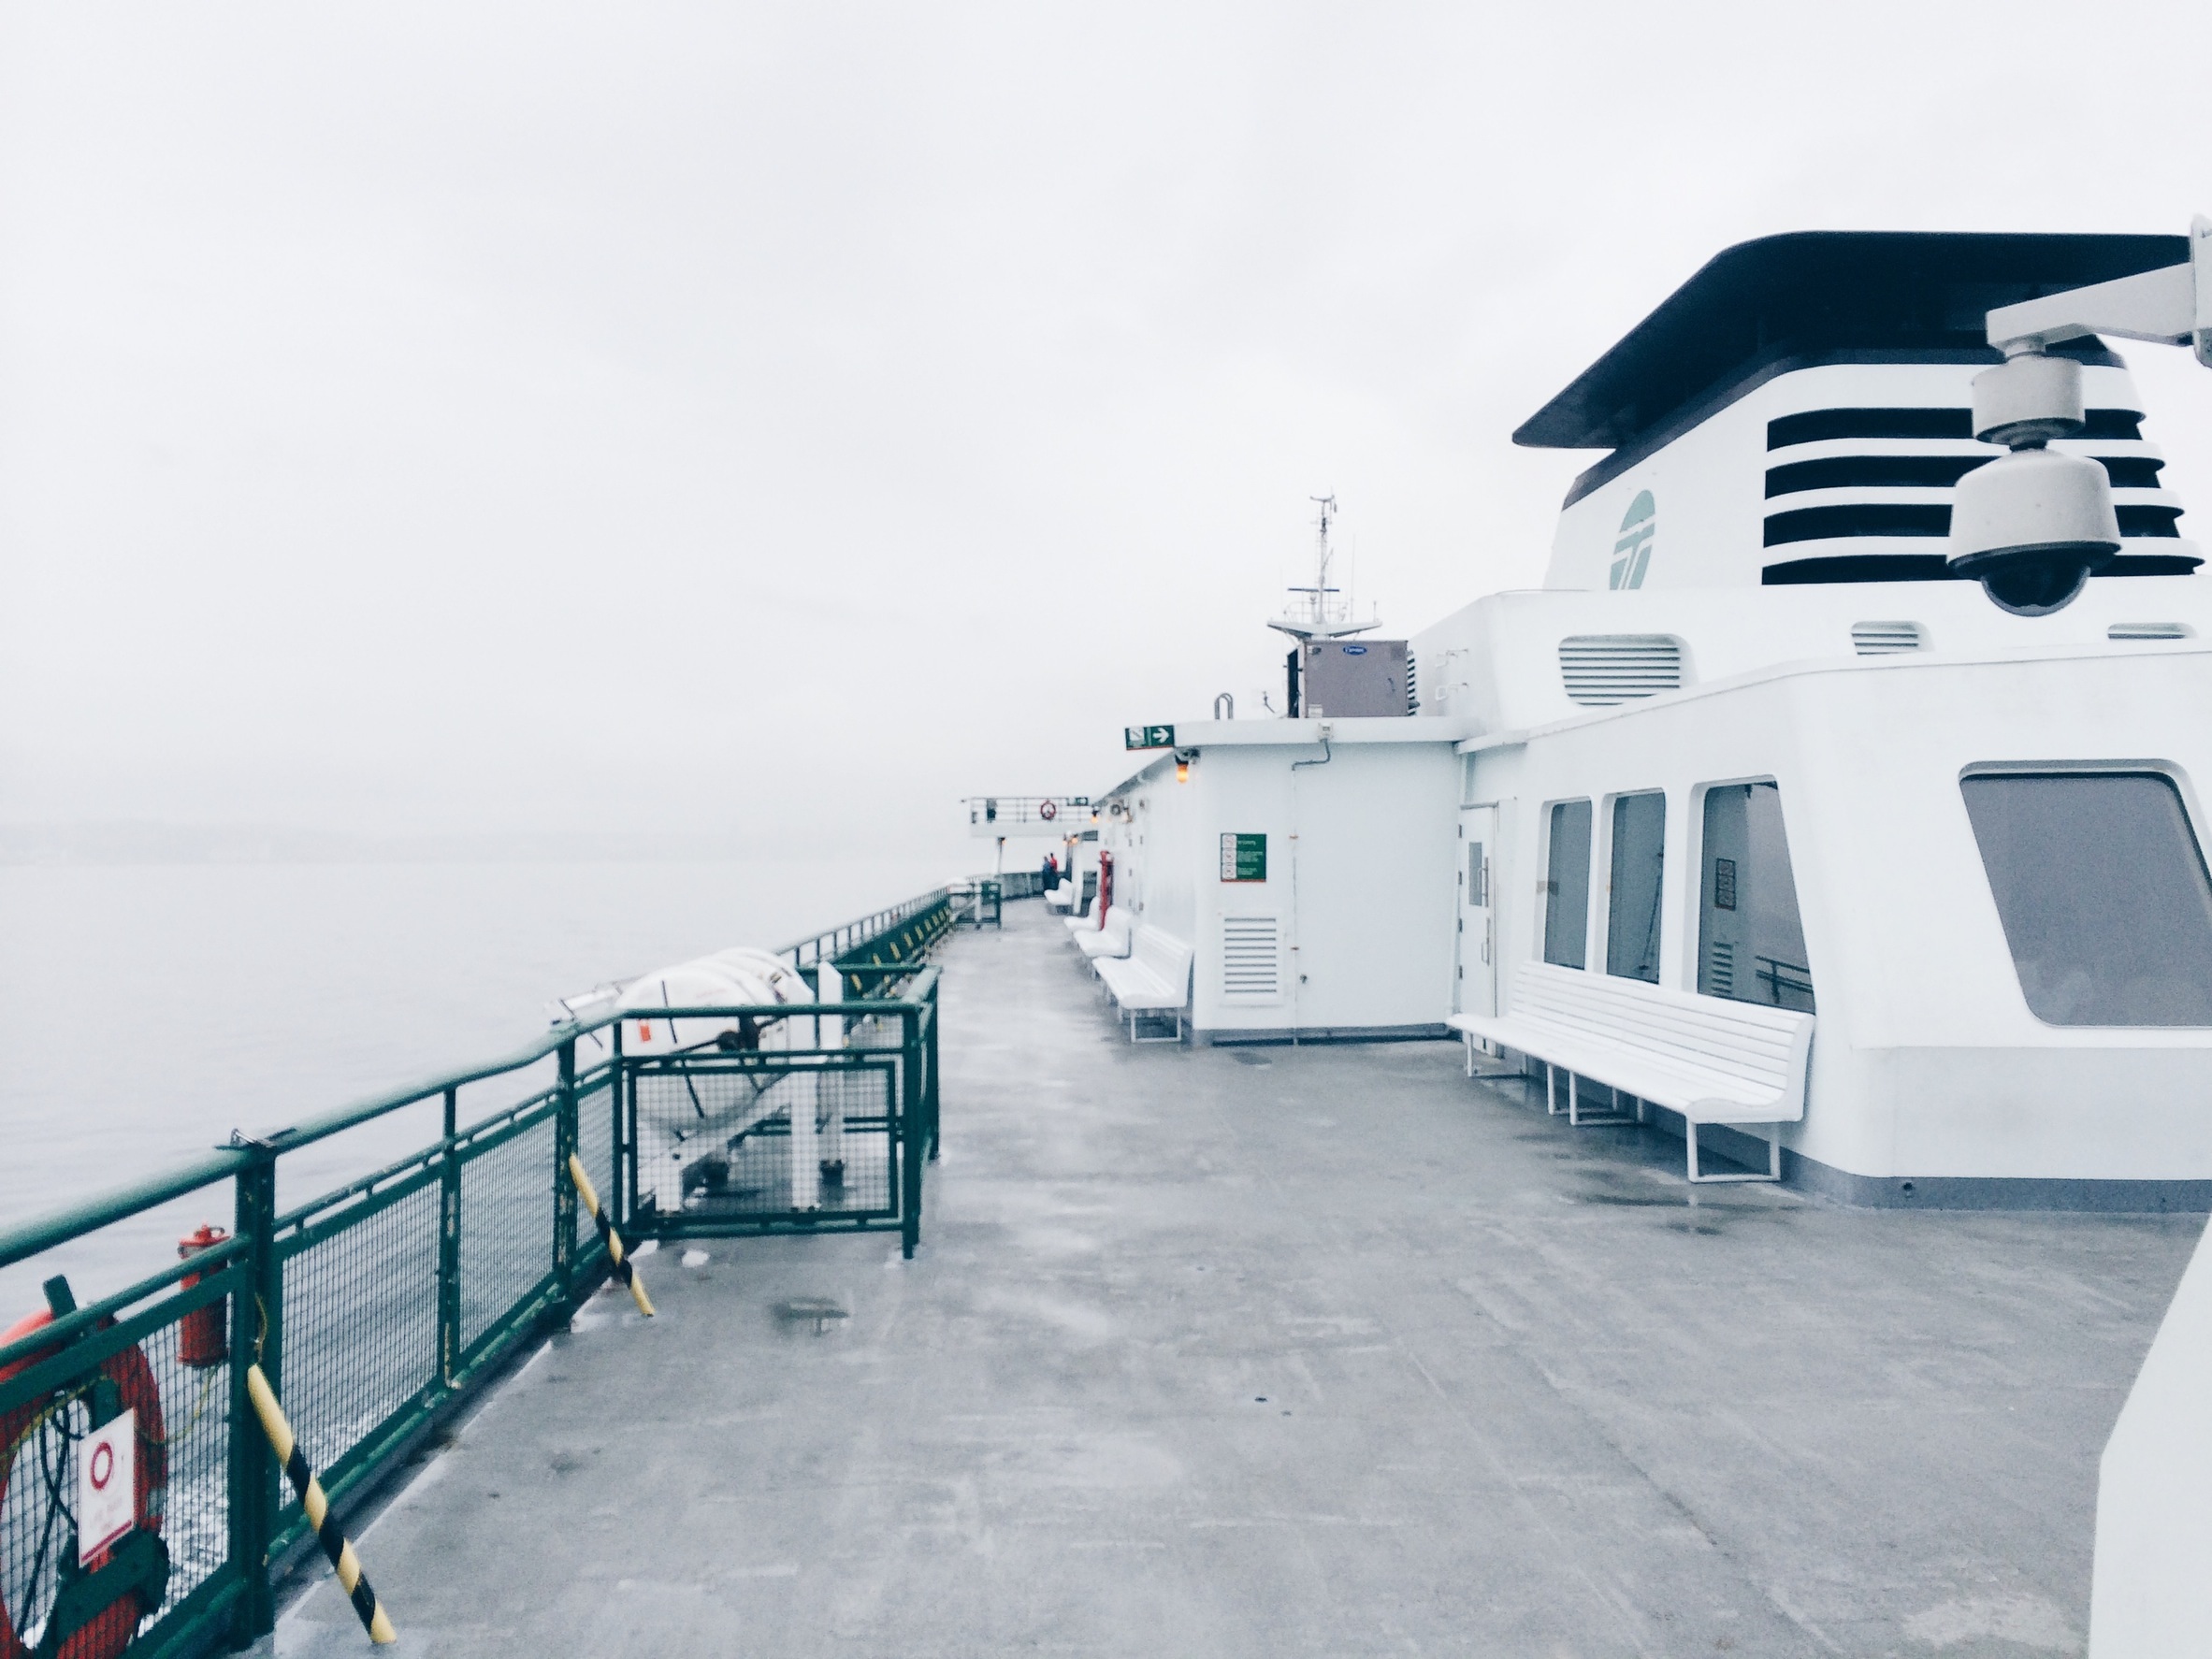
deck, boat, ship, vessel, vehicle, sailing, yacht, cruise, ferry, nautical, boating, sail, marine, shipping, cruising, watercraft, yachting, passenger ship